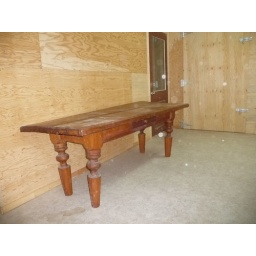
20100417 wooden table in the caban de Kofi Anan